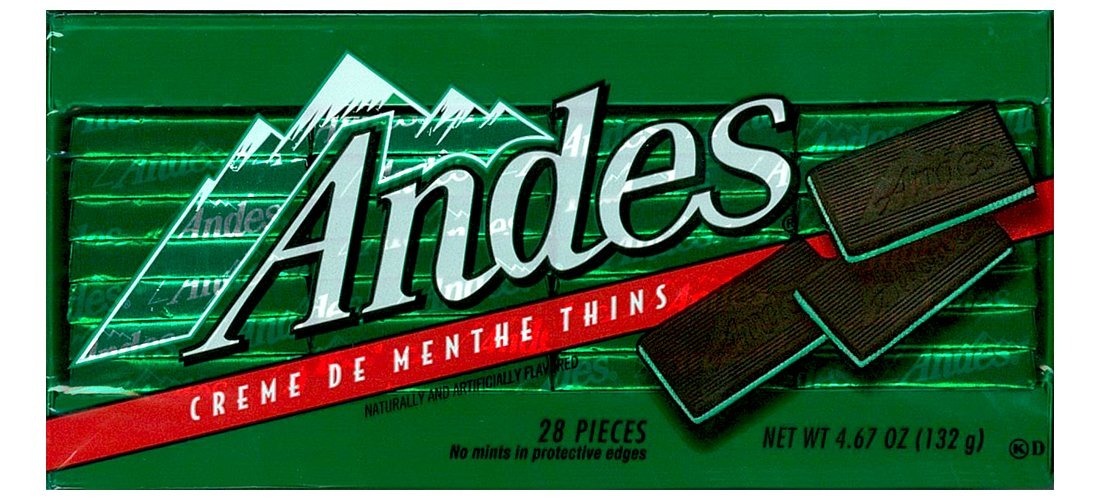
Item Name: Andes Creme De Menthe Thin Mints - After Dinner Mints - Rectangular Chocolate Sandwich Mint Candies – 4.67 Oz, 28 Count
Bullet Point 1: THE ORIGINAL CHOCOLATE DINNER MINTS: Rectangular three-layered candy‚ green mint sandwiched between two thin cocoa-based layers
Bullet Point 2: AFTER DINNER PEPPERMINT CHOCOLATES: Andes chocolate coated mint wafers are perfect for everyday snacking or a great way to end a wonderful meal.
Bullet Point 3: PERFECT FOR HOLIDAYS AND SPECIAL OCCASIONS: Makes a great addition to candy bags and baskets, as well as hot or cold dessert recipes.
Bullet Point 4: IDEAL FOR BAKING AND ENTERTAINING: 28-Count Packages of Andes Crème de Menthe Thin Mints. Individually foil-wrapped, bite-sized pieces
Bullet Point 5: Product Note: Exposure to heat or sunlight may lead to melting/damage of product. Hence customers are expected to be available during the product delivery. Andes Mints are Kosher, Peanut Free and Gluten Free.
Value: 4.67
Unit: Ounce

Price: 3.29